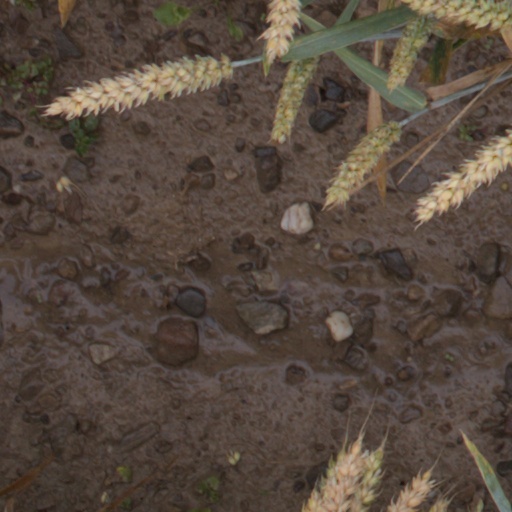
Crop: wheat